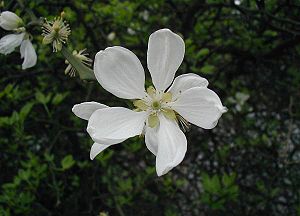
Rude-familien
Dværgcitron har smukke, duftende blomster.
Dværgcitron har smukke, duftende blomster.
Dværgcitron (Poncirus trifoliata): Nærbillede af blomsten.
Rude-familien har ca. 160 slægter og 1700 arter af tokimbladede planter, der især er udbredt i de tropiske egne og med arter i Sydafrika og Australien. De kan kendes på, at de har modsatte og sammensatte blade med kirtler, indeholder æteriske olier. Blomsterne har støvdragerne arrangeret i en ring med tykke støvtråde. Frugterne er meget forskellige, men har alle de typiske kirtler i overhuden. Her nævnes kun de slægter, der dyrkes i Danmark, eller som har økonomisk betydning.